Migé

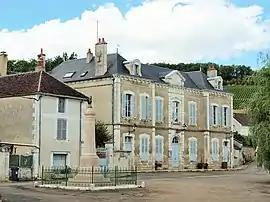
The town hall in Migé

Migé is a commune in the Yonne department in Bourgogne-Franche-Comté in north-central France, in the natural region of Forterre.